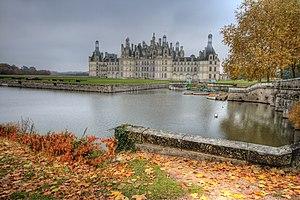
Le château de Chambord depuis l'allée ouest. Couleurs et lumière d'automne.
La Princesse de Clèves est un film franco-italien réalisé par Jean Delannoy, sorti en 1961.